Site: brandenburg
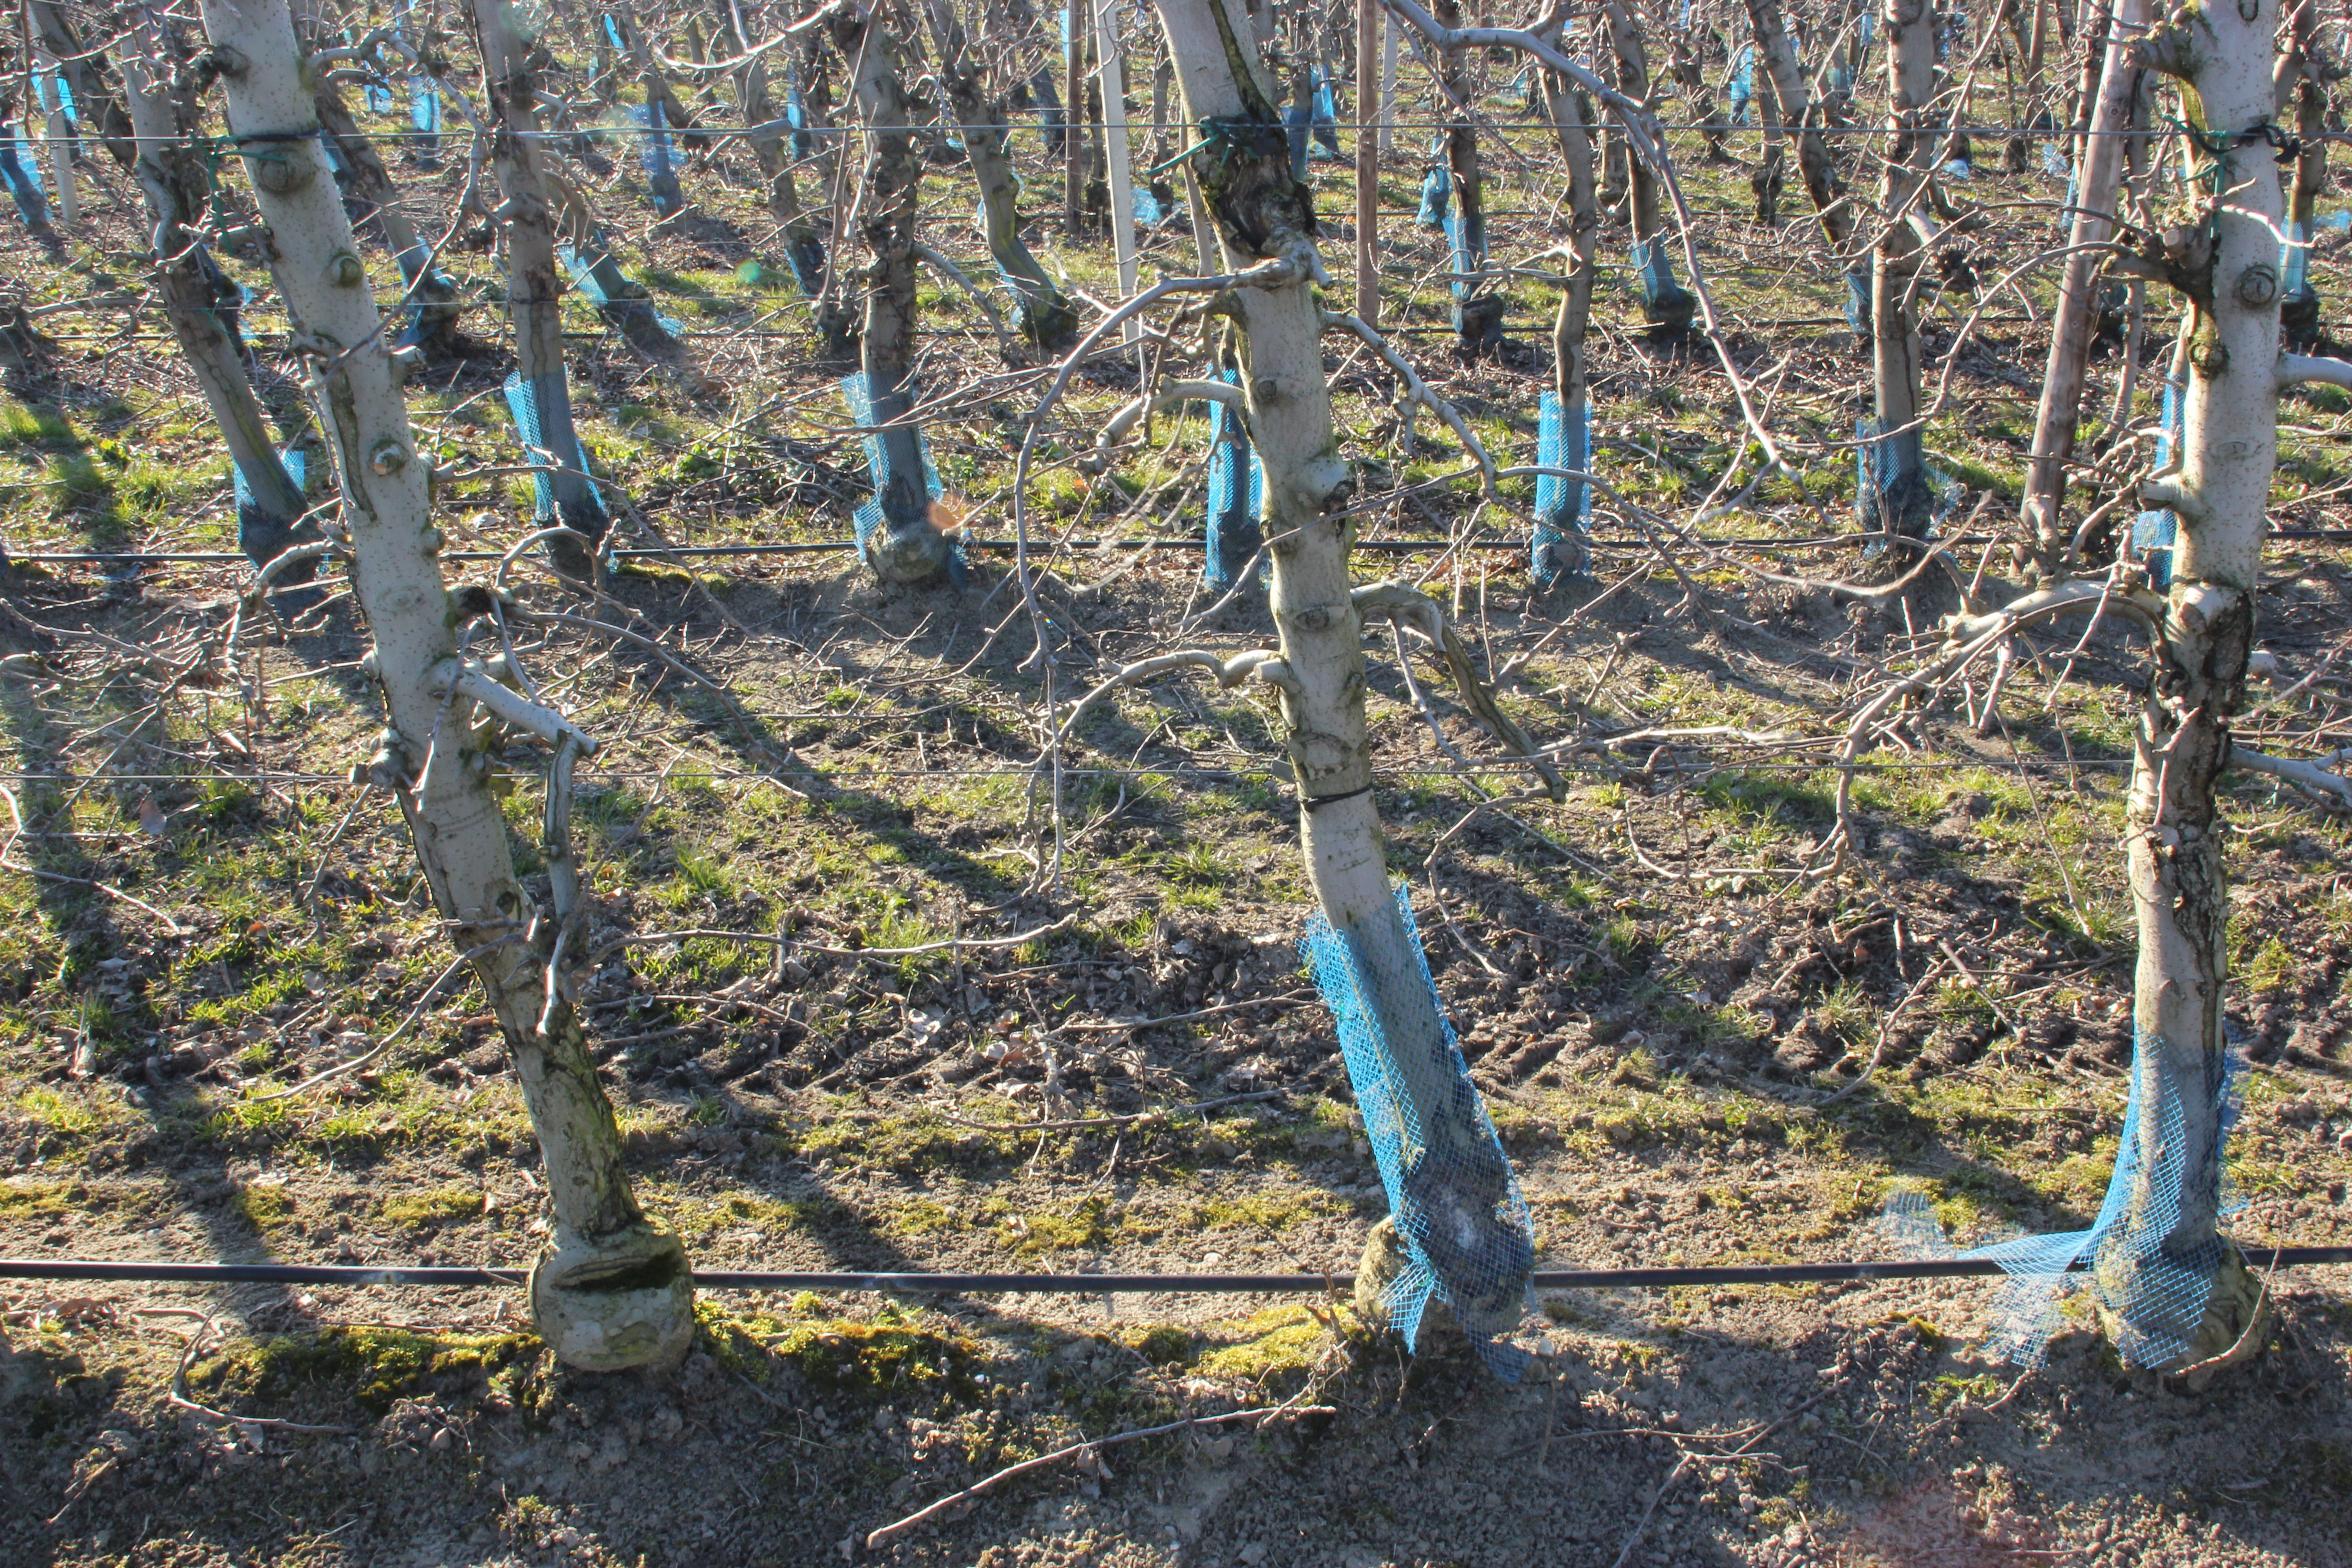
Growth stage (BBCH 03): Bud development